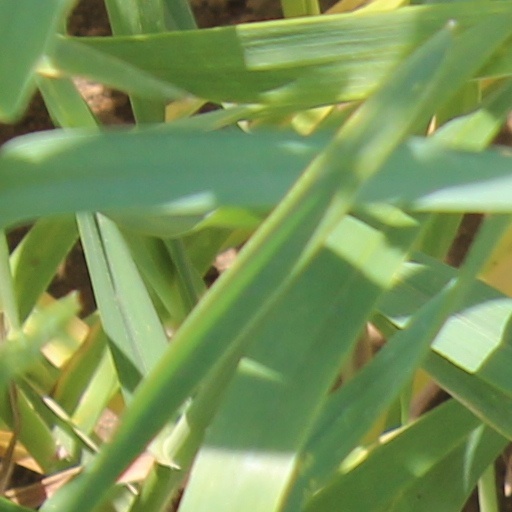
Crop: wheat